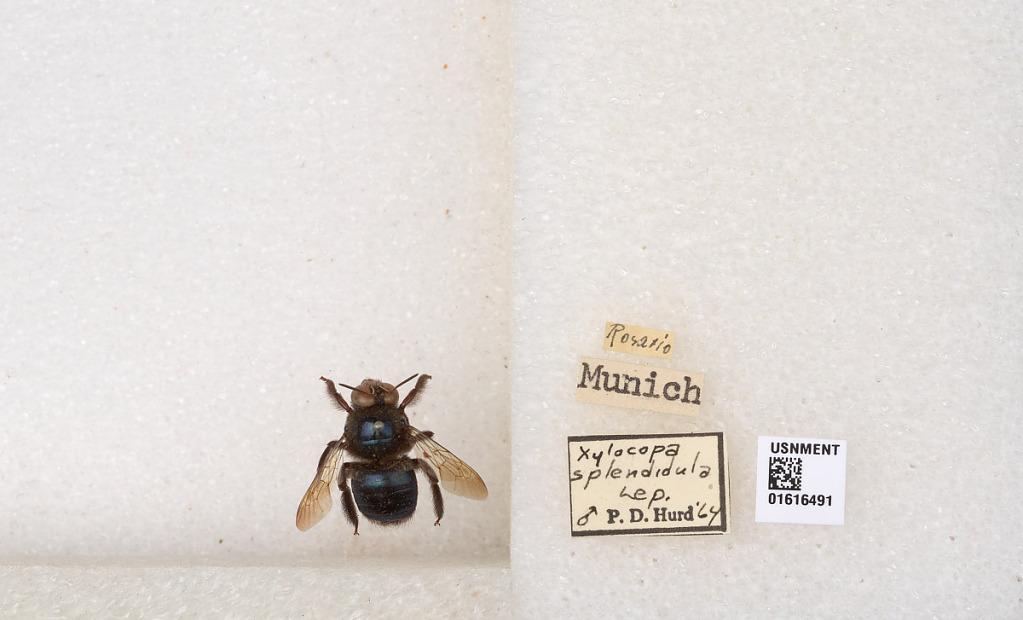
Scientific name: Xylocopa (Schonnherria) splendidula Lepeletier
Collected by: Rosario
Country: Germany
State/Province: Bavaria
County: Upper Bavaria
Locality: Munich
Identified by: Hurd, P. D.